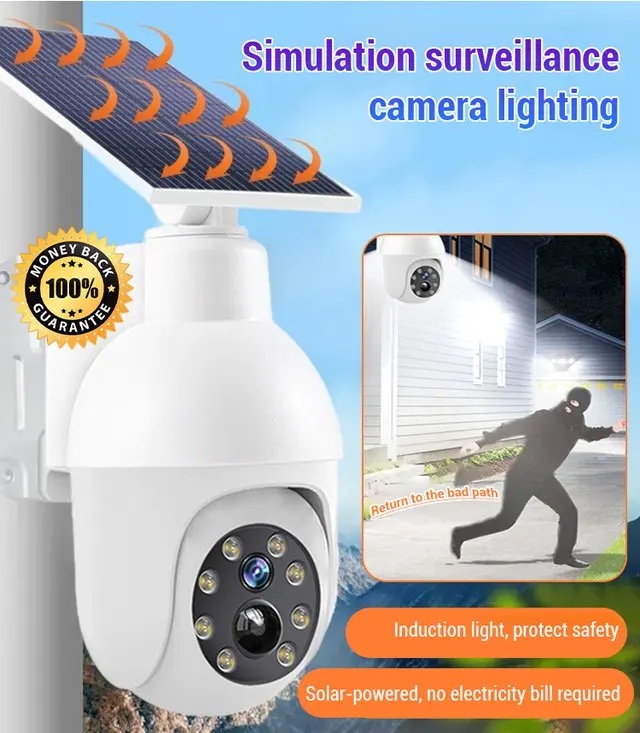
Solar light intelligent body sensor lighting lamp simulation surveillance camera solar garden light rainproof waterproof
SPECIFICATIONS Brand Name : isfriday Certification : ce Hign-concerned Chemical : None Installation Method : Self-Contained Is Batteries Included : No Is Bulbs Included : Yes Is Dimmable : Yes Origin : Mainland China Power Source : Solar
Brand: Products Solar
Category: Home & Garden > Business & Home Security > Dummy Surveillance Cameras